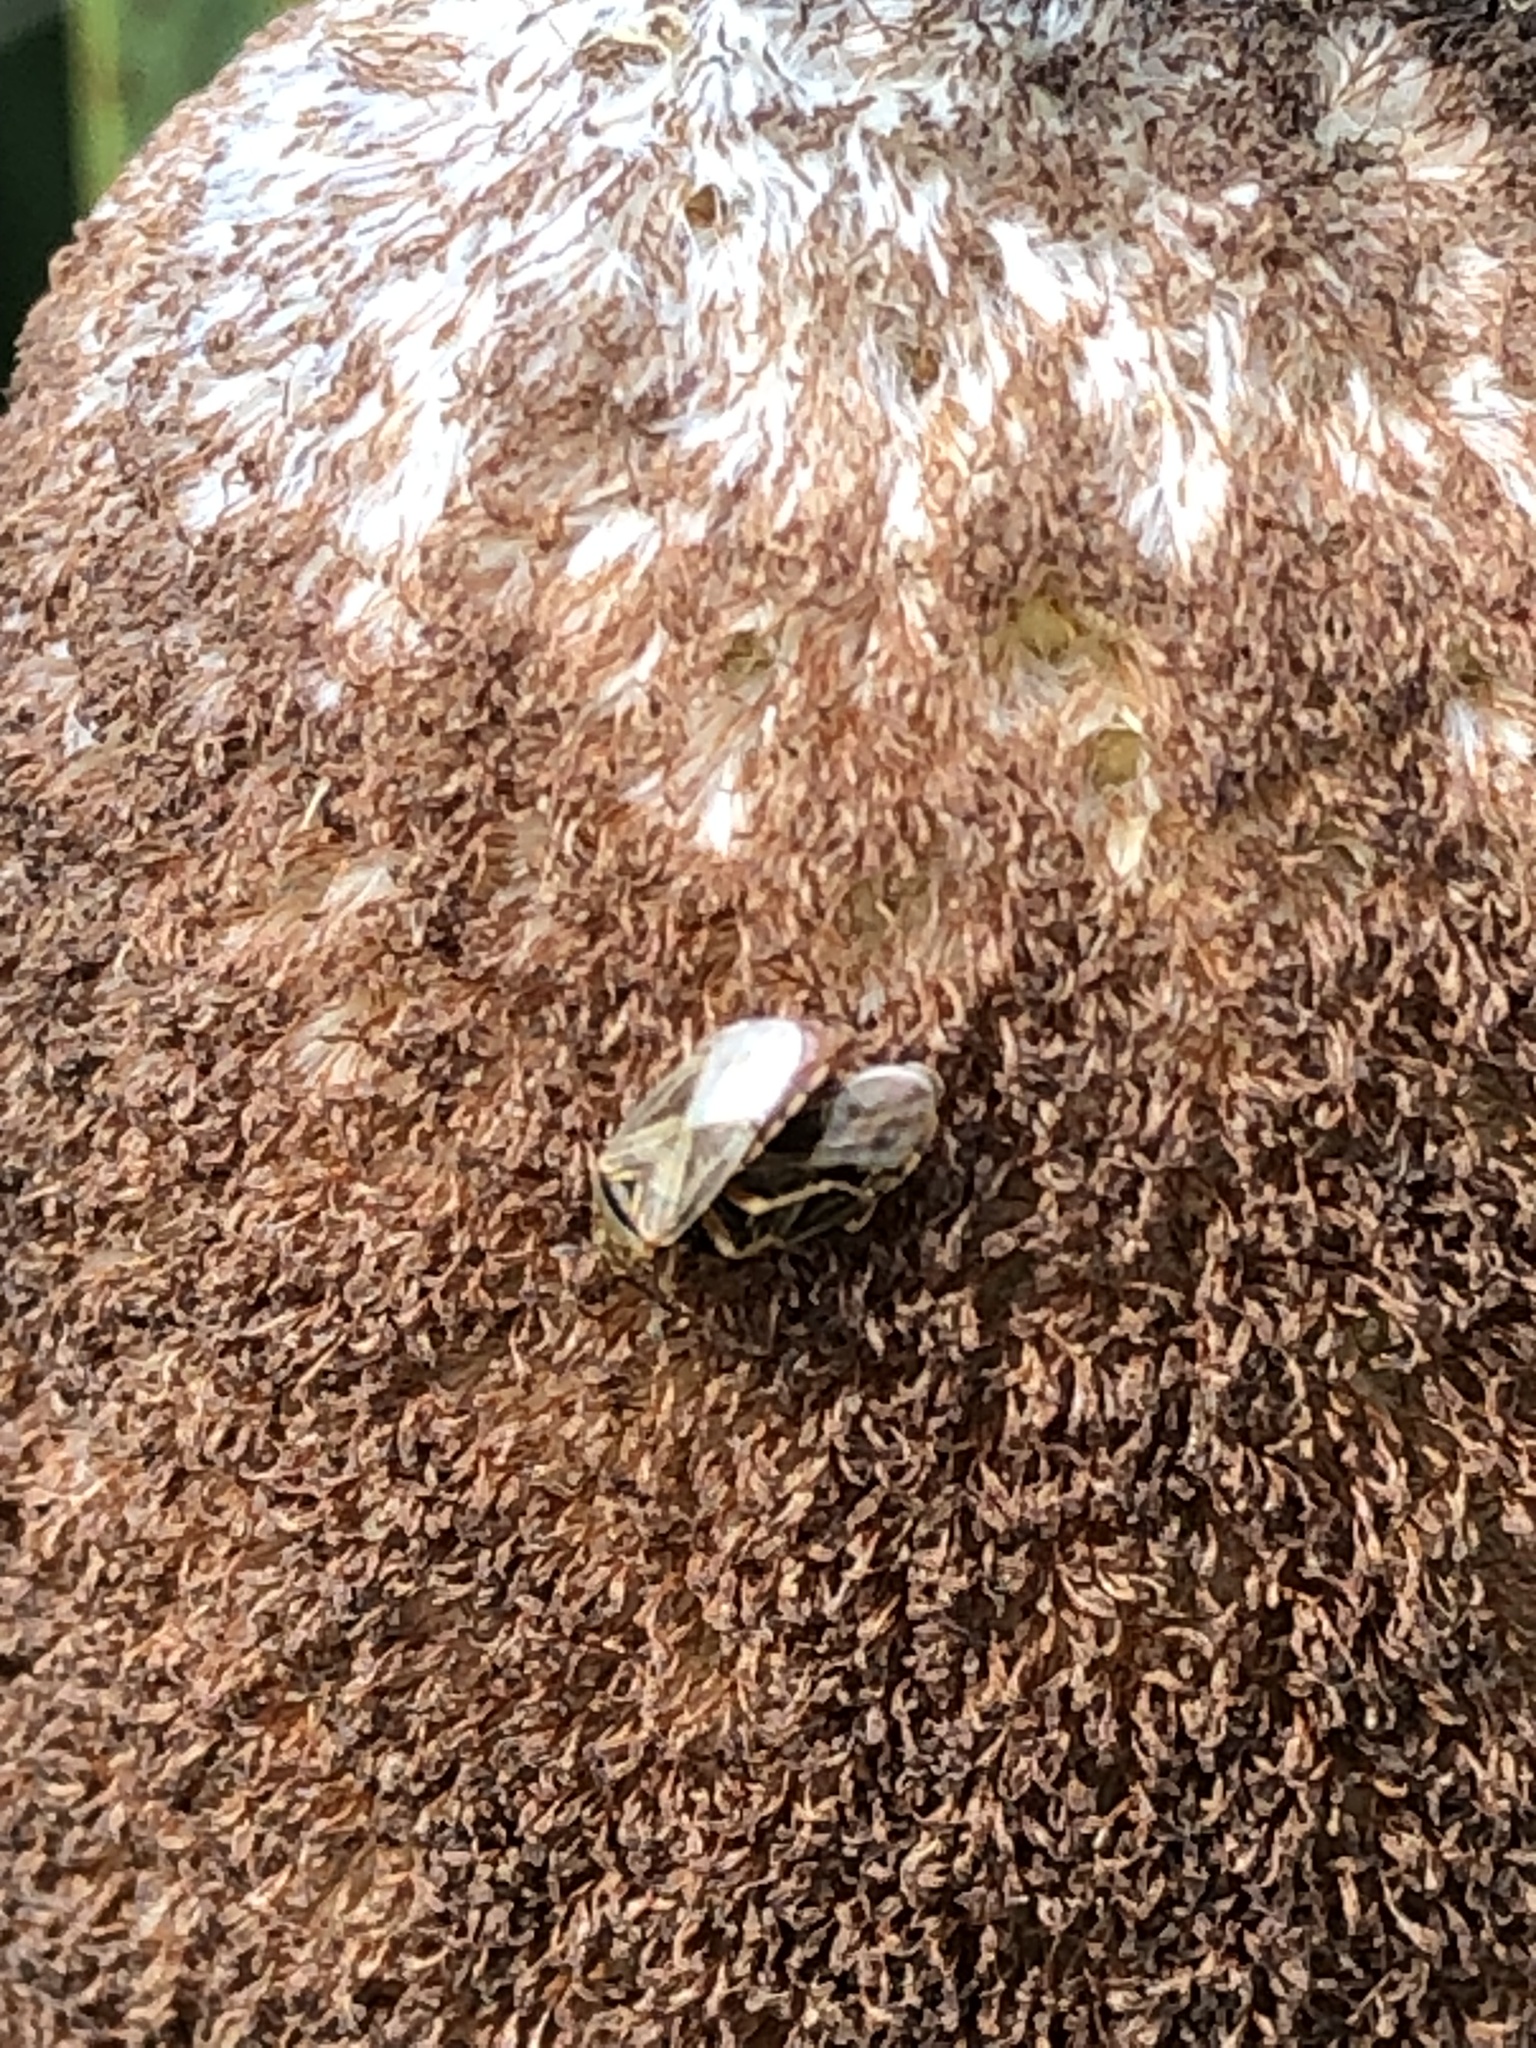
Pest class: lygus_bug